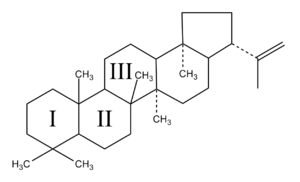
Un hopanoïde est un composé organique pentacyclique dérivé de l'hopane et appartenant à une famille de molécules présentes dans la membrane plasmique des bactéries où elles jouent un rôle semblable à celui du cholestérol chez les eucaryotes en améliorant la résistance et la rigidité membranaires. Ce parallélisme fonctionnel est illustré notamment par le parallélisme structurel de l'hopène et du cholestérol. Les hopanoïdes n'ont pas été détectés dans les membranes des archées. Ils se forme par cyclisation du squalène pour obtenir une variété de triterpènes pourvus du squelette pentacyclique de l'hopane.